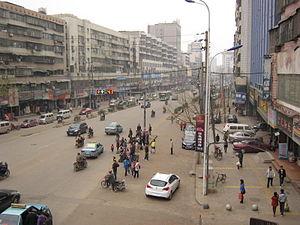
Le district de Shuangqing est une subdivision administrative de la province du Hunan en Chine. Il est placé sous la juridiction de la ville-préfecture de Shaoyang.